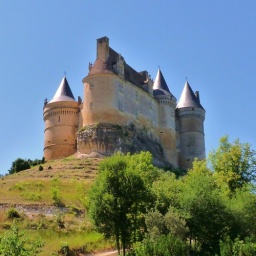
A castle in the sky - On Explore